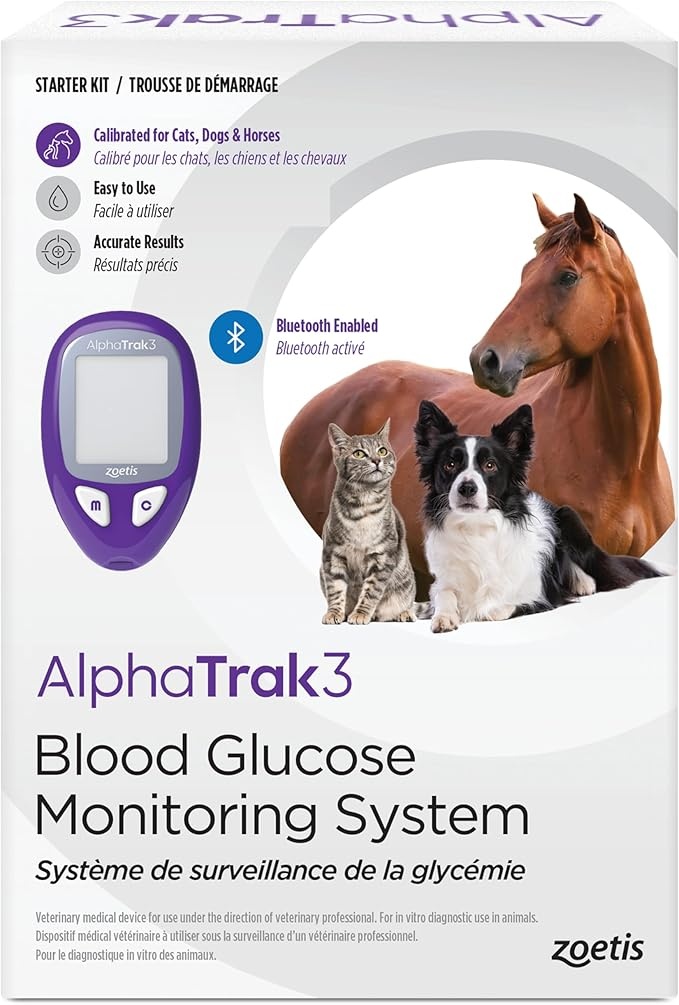
AlphaTrak 3, 8 Piece Pet Blood Glucose Monitoring Kit for Diabetic Cats, Dogs, and Horses All-in-One Solution for in-Clinic Or at Home, with Digital Results
About This The #1 veterinarian recommended brand for blood glucose monitoring in the clinic.* AlphaTrak 3 was developed specifically for use in cats, dogs, & horses Kit includes the AlphaTrak 3 Meter, Two Batteries (3V, CR2032), 50 AlphaTrak 3 Test Strips, Lancing Device and 30 Lancets, Carrying Case, Diabetes Diary, User’s Guide, and AlphaTrak 3 Control Solution (4 ml) Access accurate results with a small blood sample and an extended blood glucose testing range of 20-750 mg/dL to allow for more pinpointed results for cats, dogs, and horses The user guide includes an easy to follow process to test your pet’s blood sugar levels with only a droplet (0.3uL) of blood and instructions on how to set up set up your monitor and understanding results Register your glucometer with the AlphaTrak Mobile App to review and graph your pet’s glucose levels, share them with your vet, record daily activities, and set up notifications and reminders Overview Brand : AlphaTrak Model Name : AlphaTrak 3 Battery Cell Composition : Other Than Listed UPC : 087219711750 Included Components : Starter kit includes meter, test strips, lancets, lancing device, control solution, carrying case, and logbook Starter kit includes meter, test strips, lancets, lancing device, control solution, carrying case, and logbook
Brand: Zoetis
Category: Animals & Pet Supplies > Pet Supplies > Pet Biometric Monitors > Pet Glucose Meters